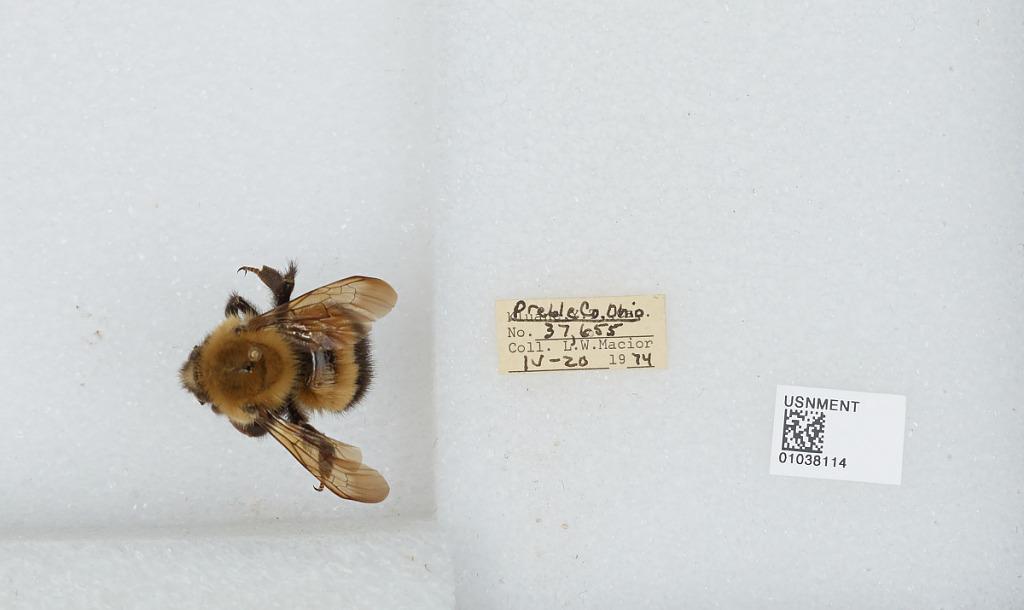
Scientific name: Bombus (Pyrobombus) perplexus Cresson
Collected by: L. Macior
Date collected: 1974-4-20
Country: United States
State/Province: Ohio
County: Preble
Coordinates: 39.7778, -84.6897